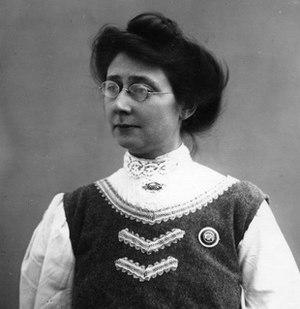
Mary Blathwayt est une féministe britannique, suffragette et réformatrice sociale. Elle vivait à Eagle House dans le Somerset. Cette maison, connue sous le nom de Suffragette's Rest contenait un mémorial dédié à 60 suffragettes et suffragistes. Le mémorial a été rasé au bulldozer dans les années 1960.